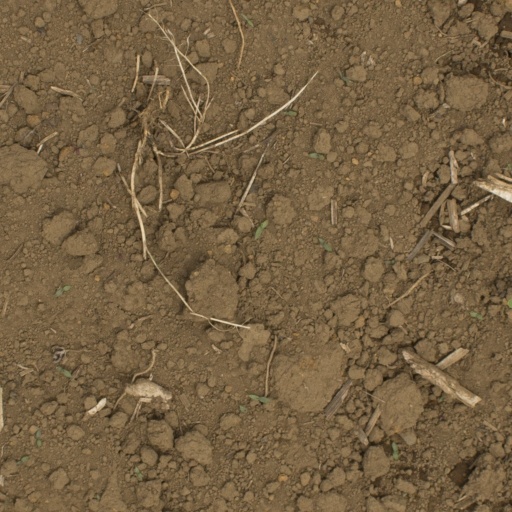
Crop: Jerusalem artichoke